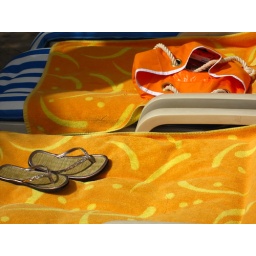
Slippers and a bag over orange towels draped on deck chairs at the Wild Wadi.